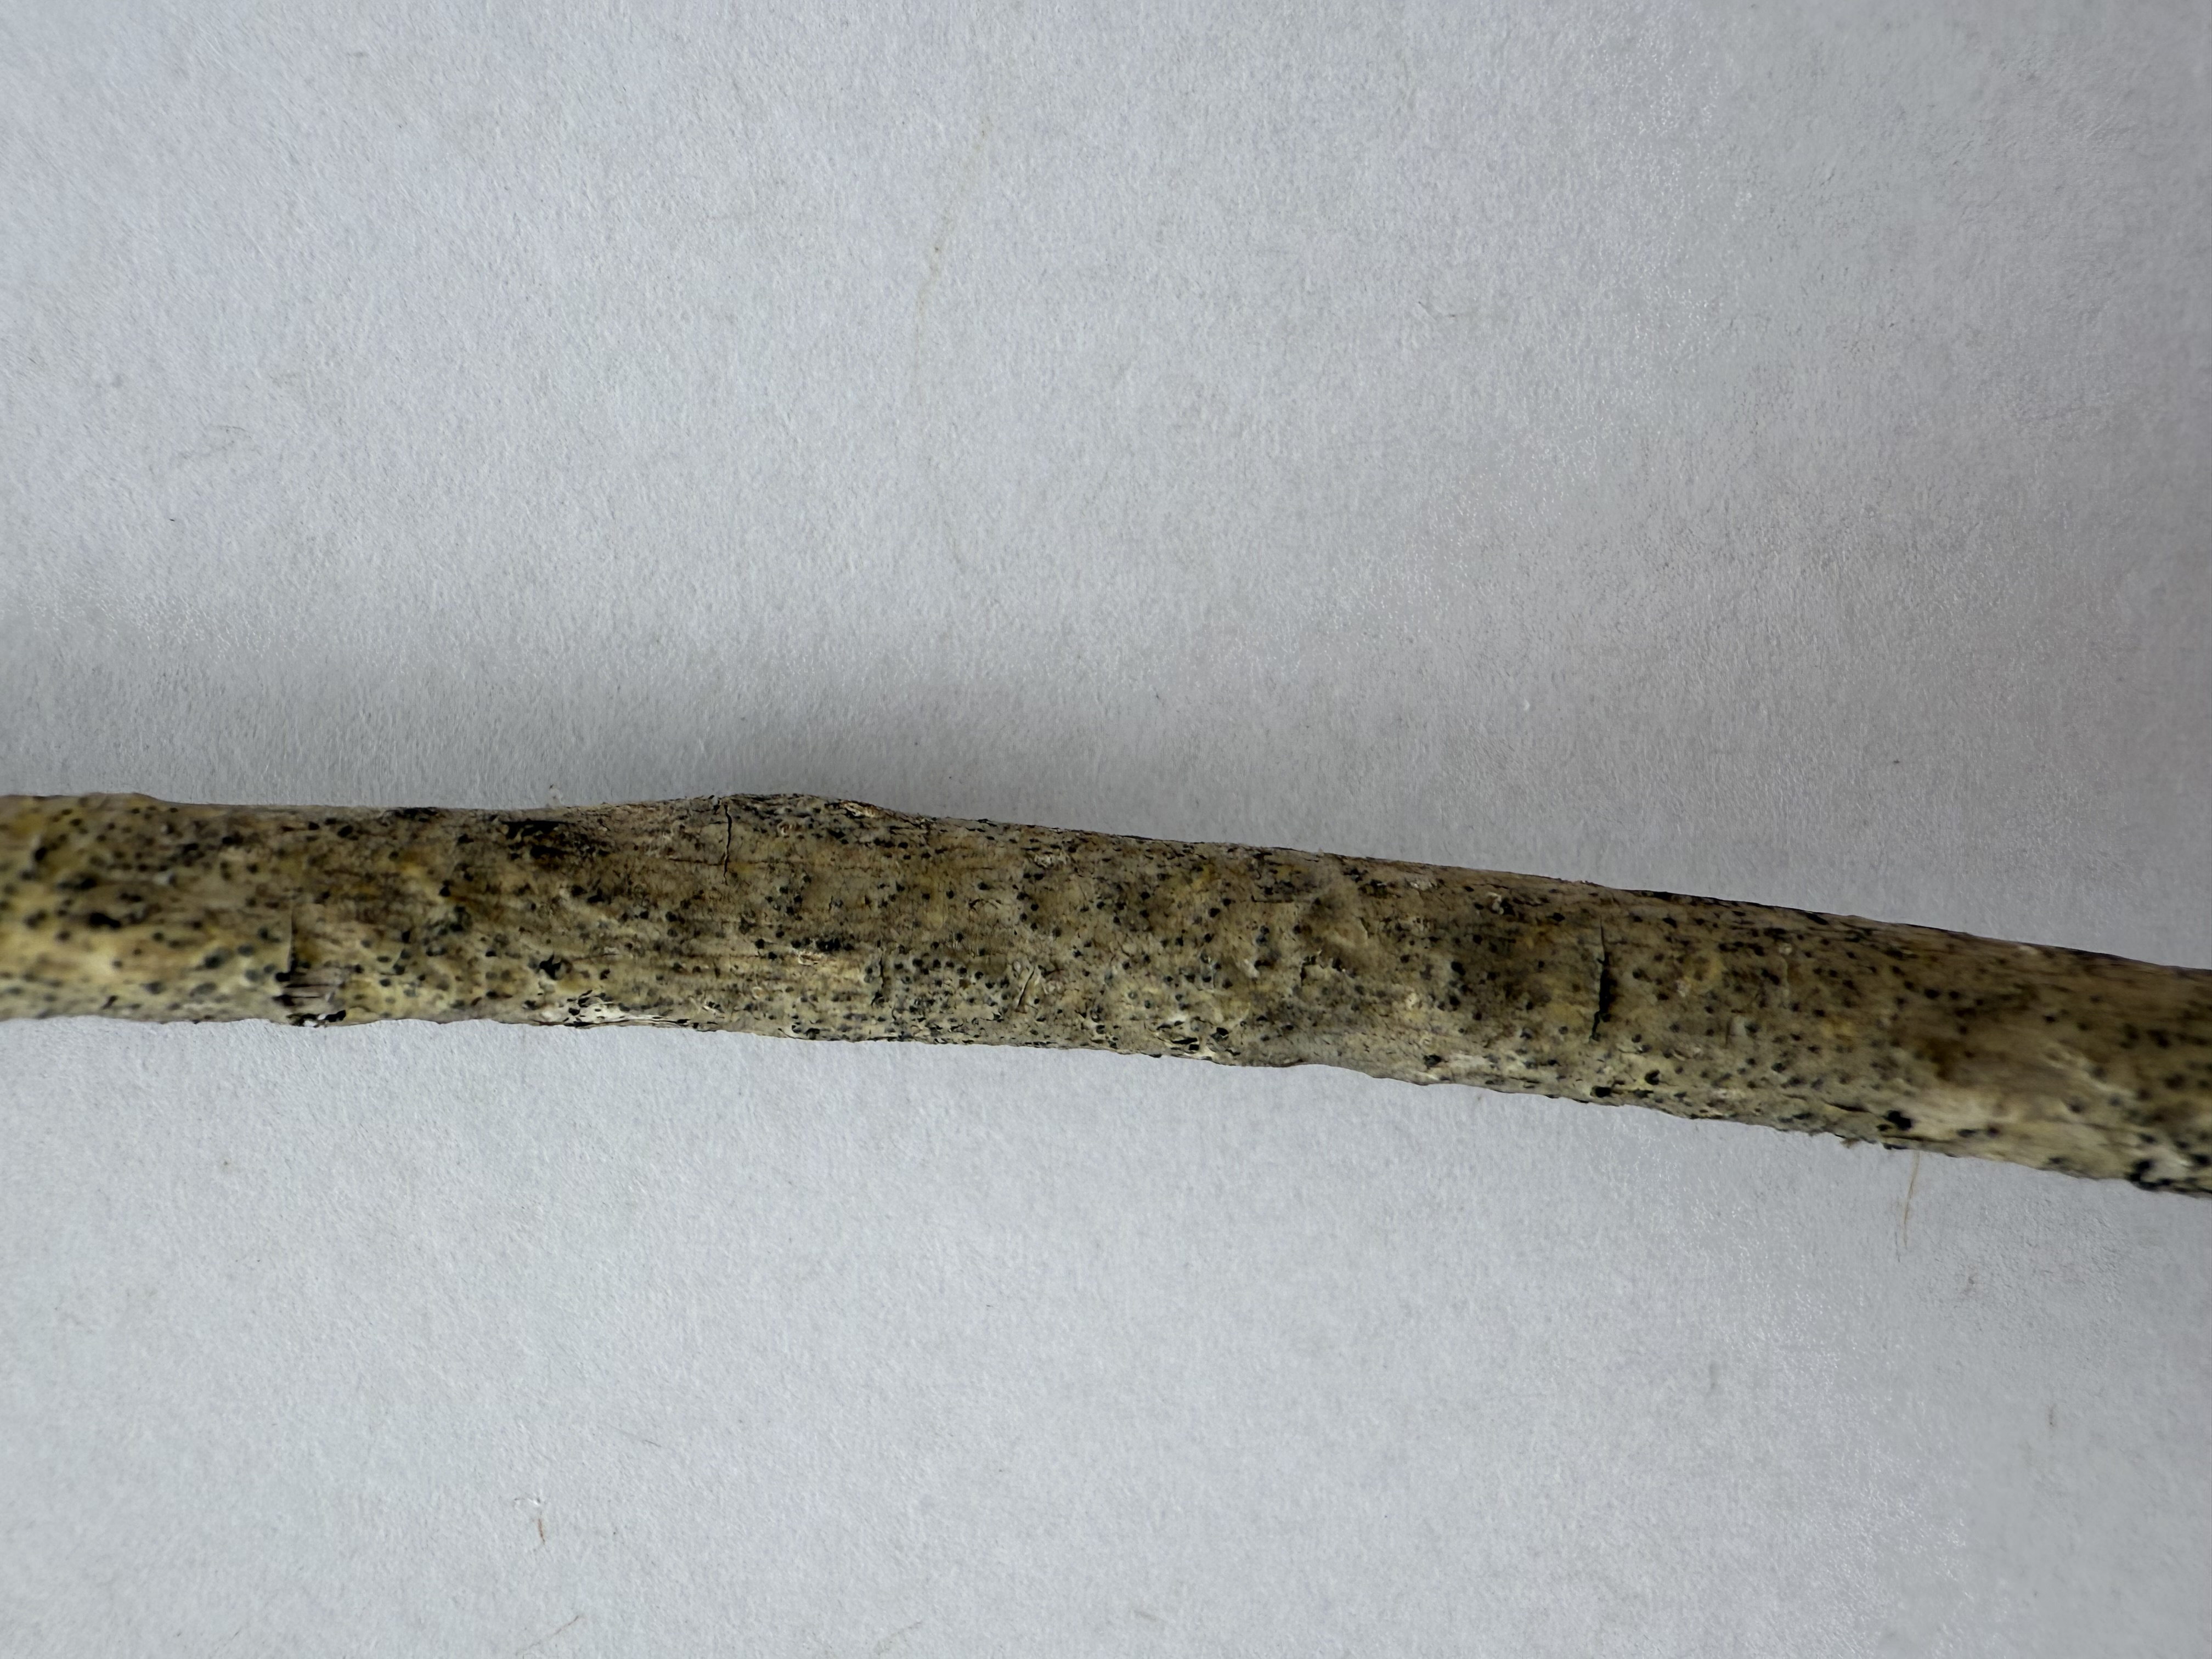
Variety: Black Mulberry